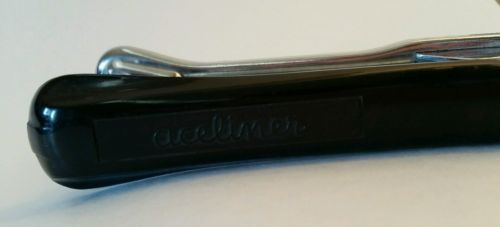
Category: stapler